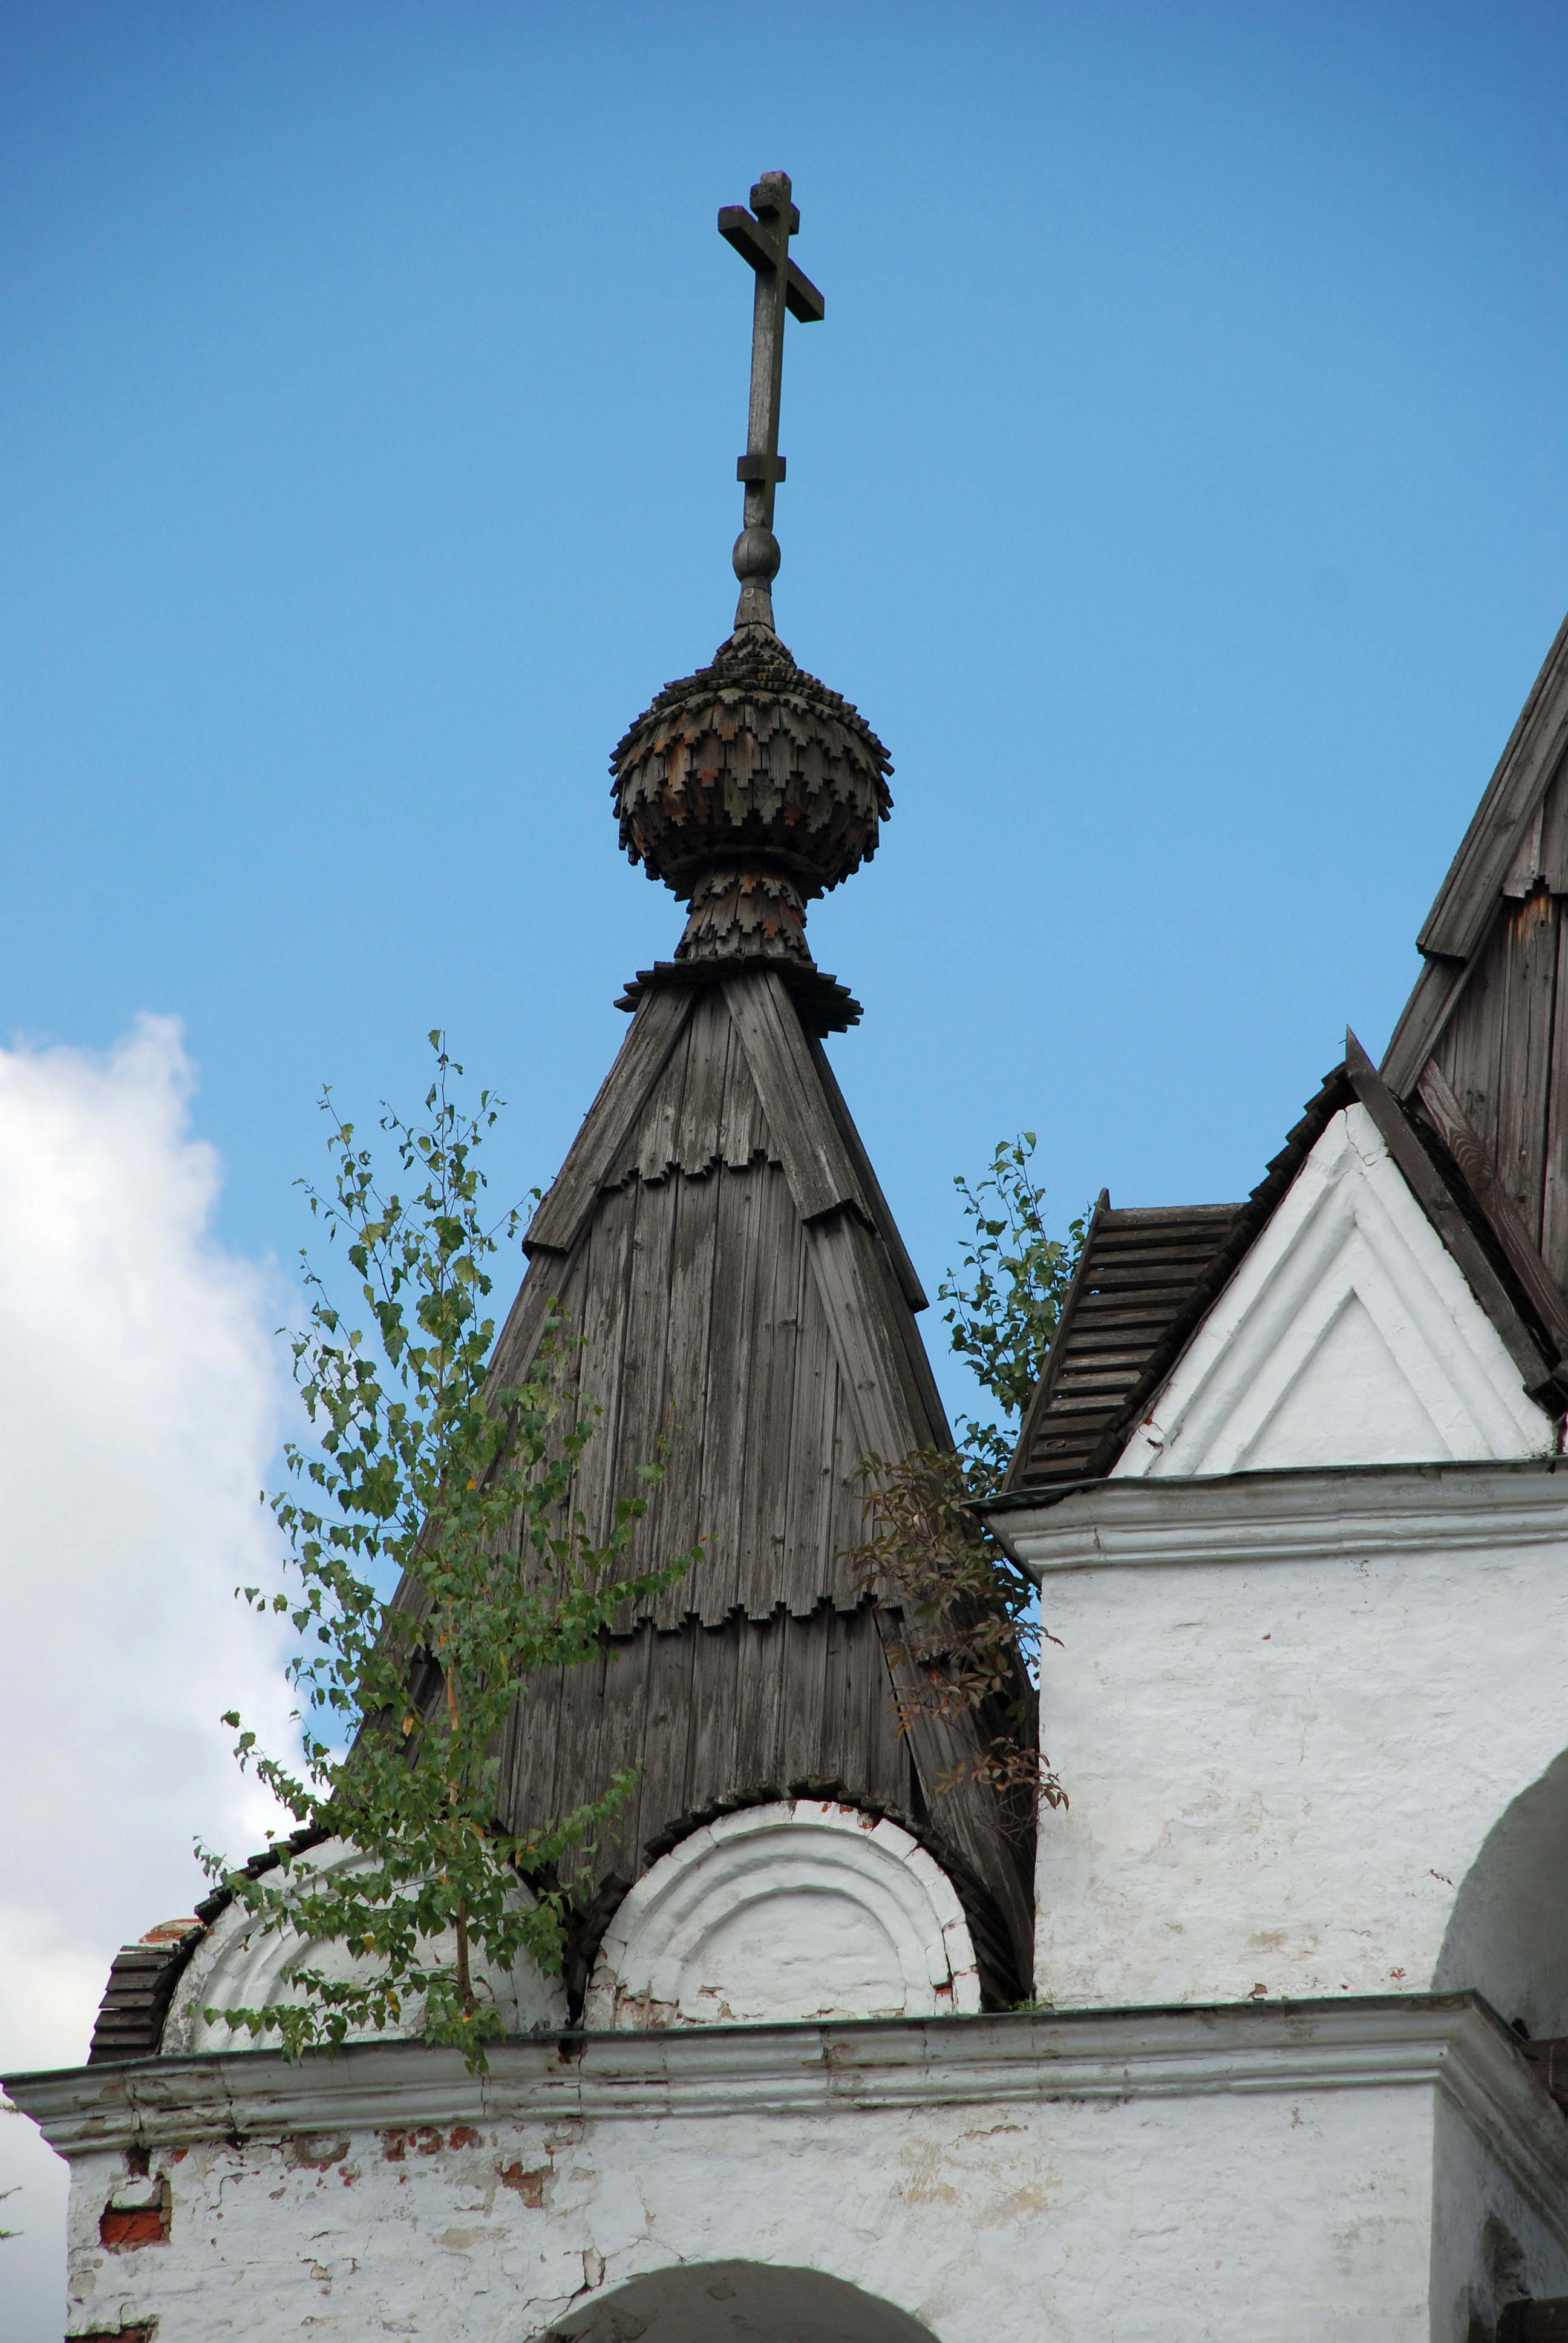
monument, travel, europe, statue, tower, landmark, church, nikon, place of worship, sculpture, memorial, art, cool image, temple, spire, steeple, nikkor, russia, d80, 18135mmf3556g, 18135mm, nikond80, moscowregion, ancient history